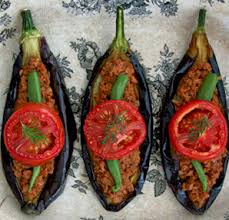
Yemek: karniyarik